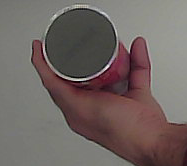
Product: pringles_original